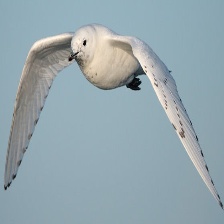
Species: IVORY GULL
Scientific name: PAGOPHILA EBURNEA